Huntington Ingalls Industries

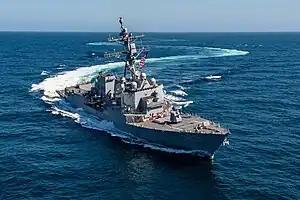
DDG-125 acceptance trials

In 2019, the U.S. Navy awarded HII a $15.2 billion block contract for the detail design and construction of "Enterprise" (CVN-80) and "Doris Miller" (CVN-81).